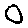
Label: 0